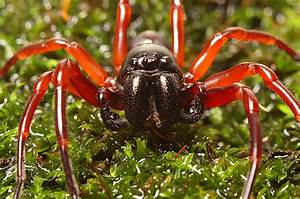
Label: ragno